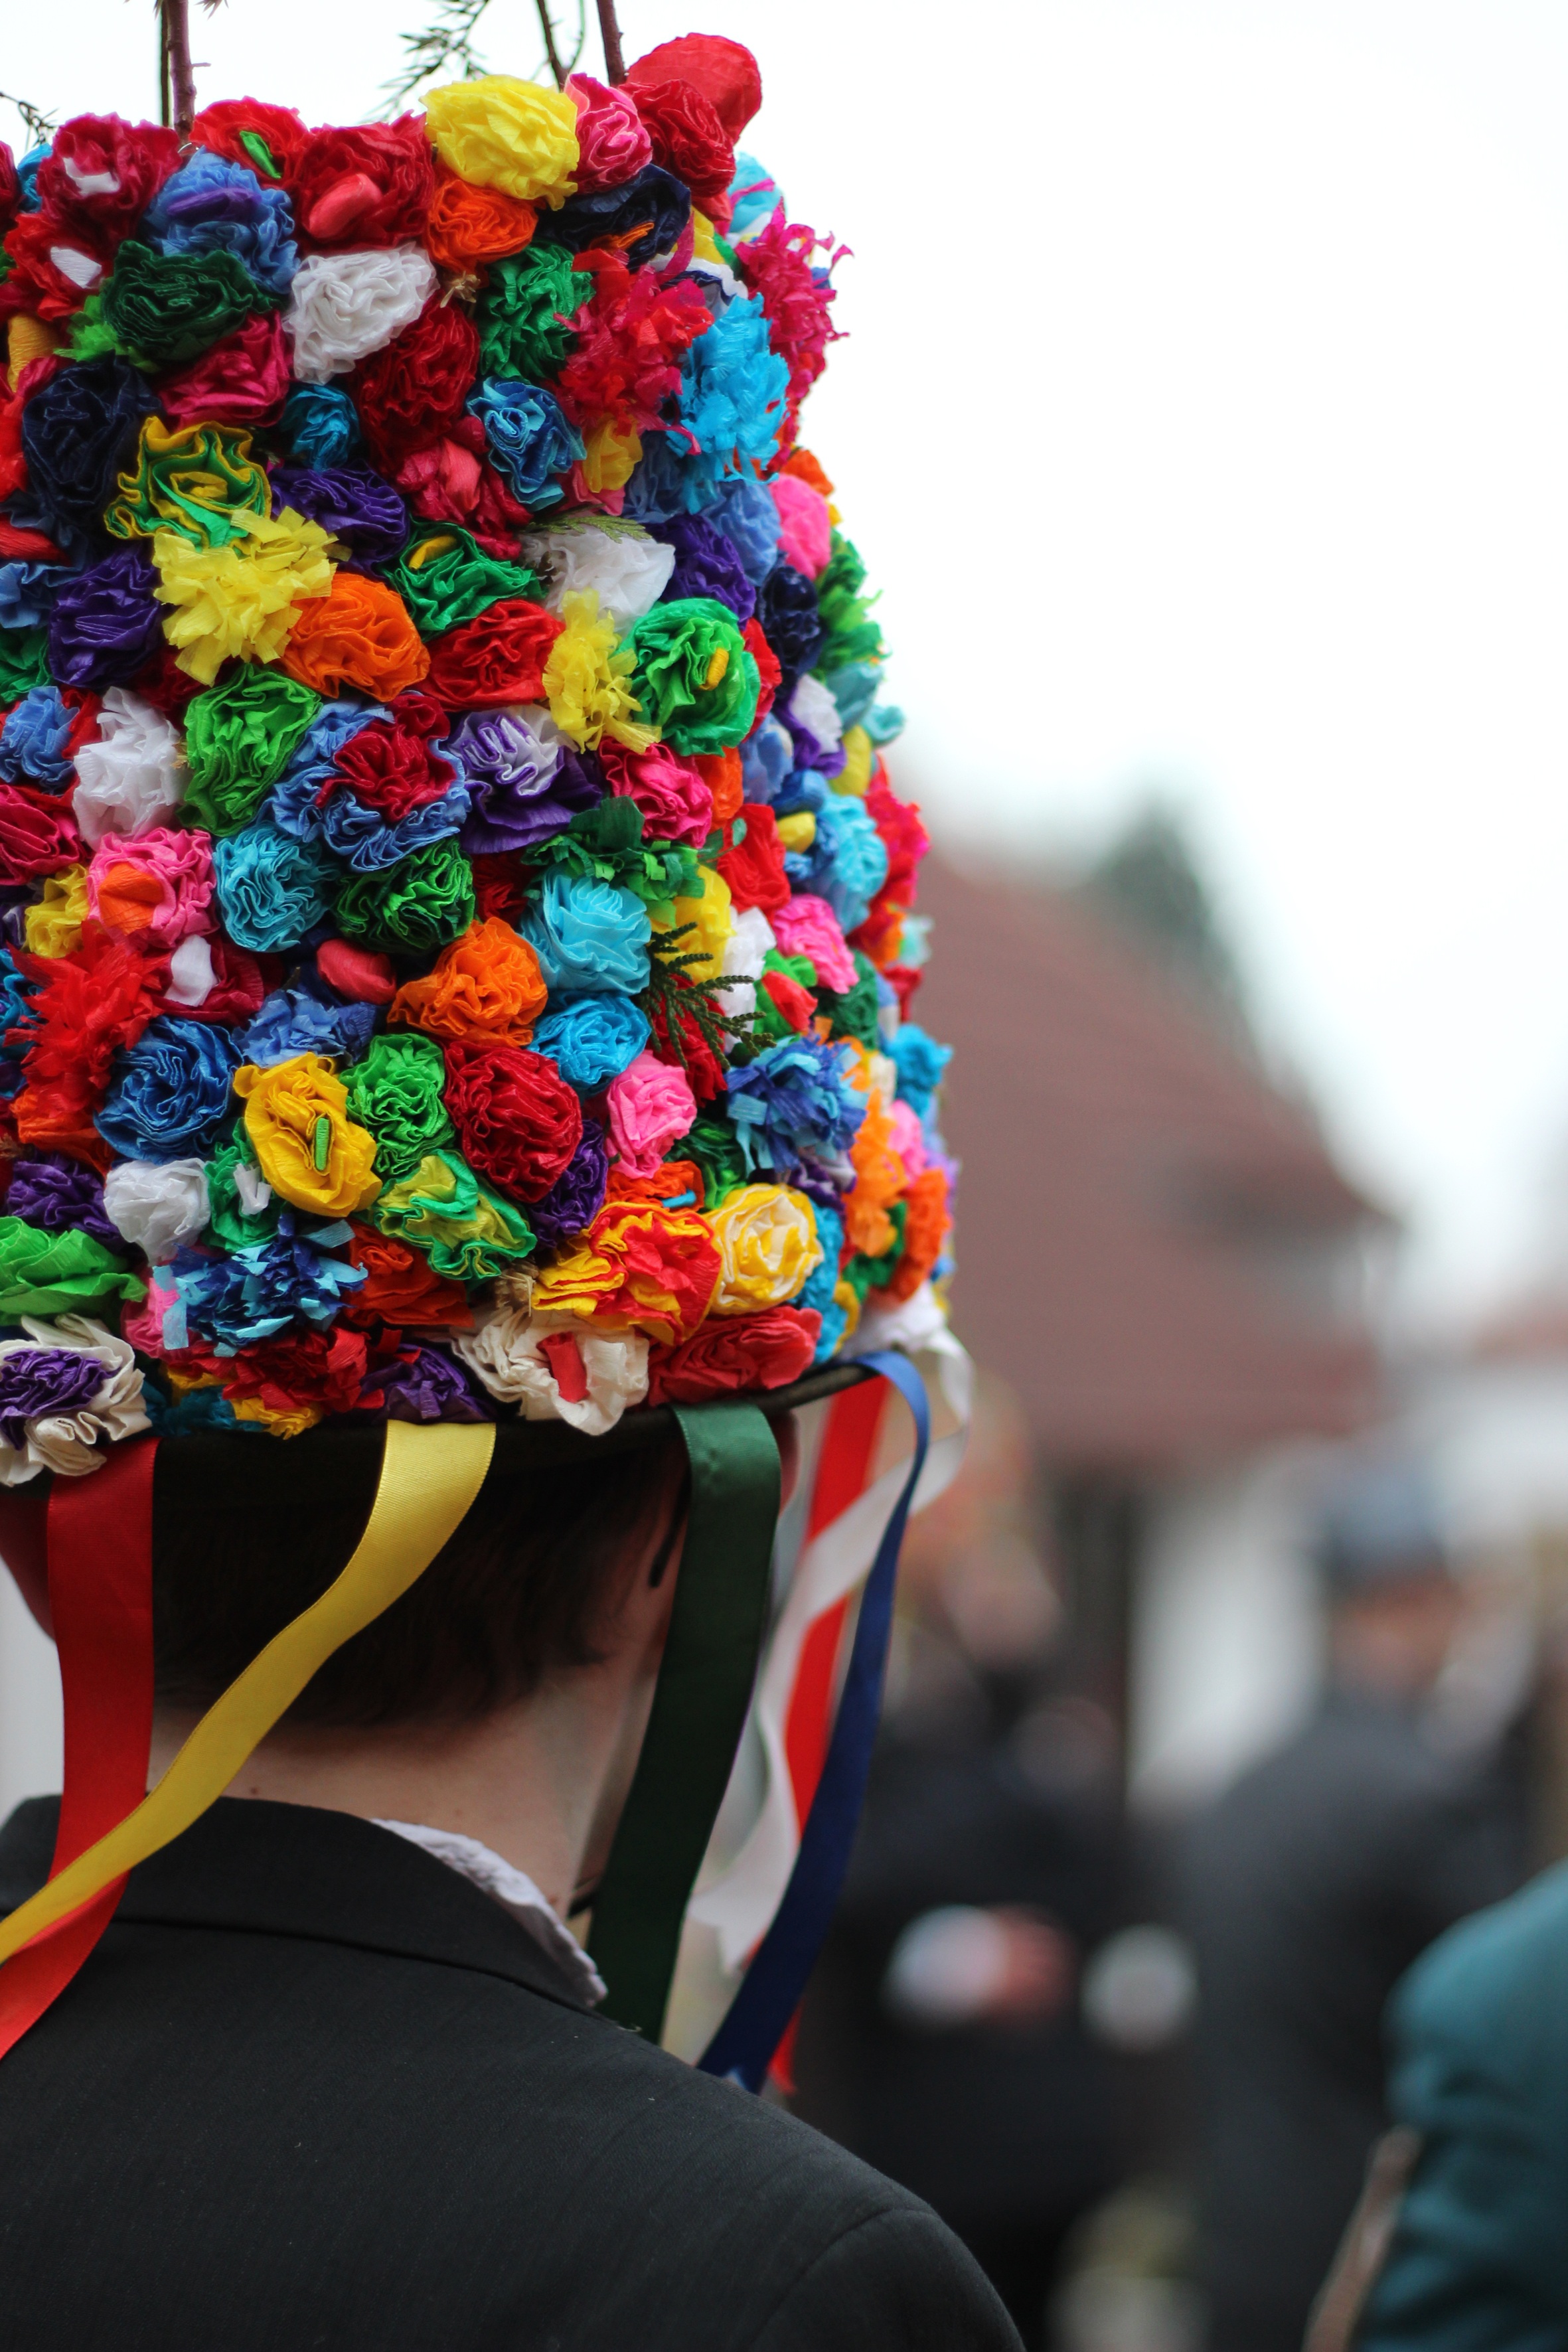
light, plant, white, flower, orange, food, green, red, carnival, color, macro, blue, yellow, flowers, sheet, festival, lights, mask, colors, blade, carol, yellow green, ru i ky, finger paints, zelena